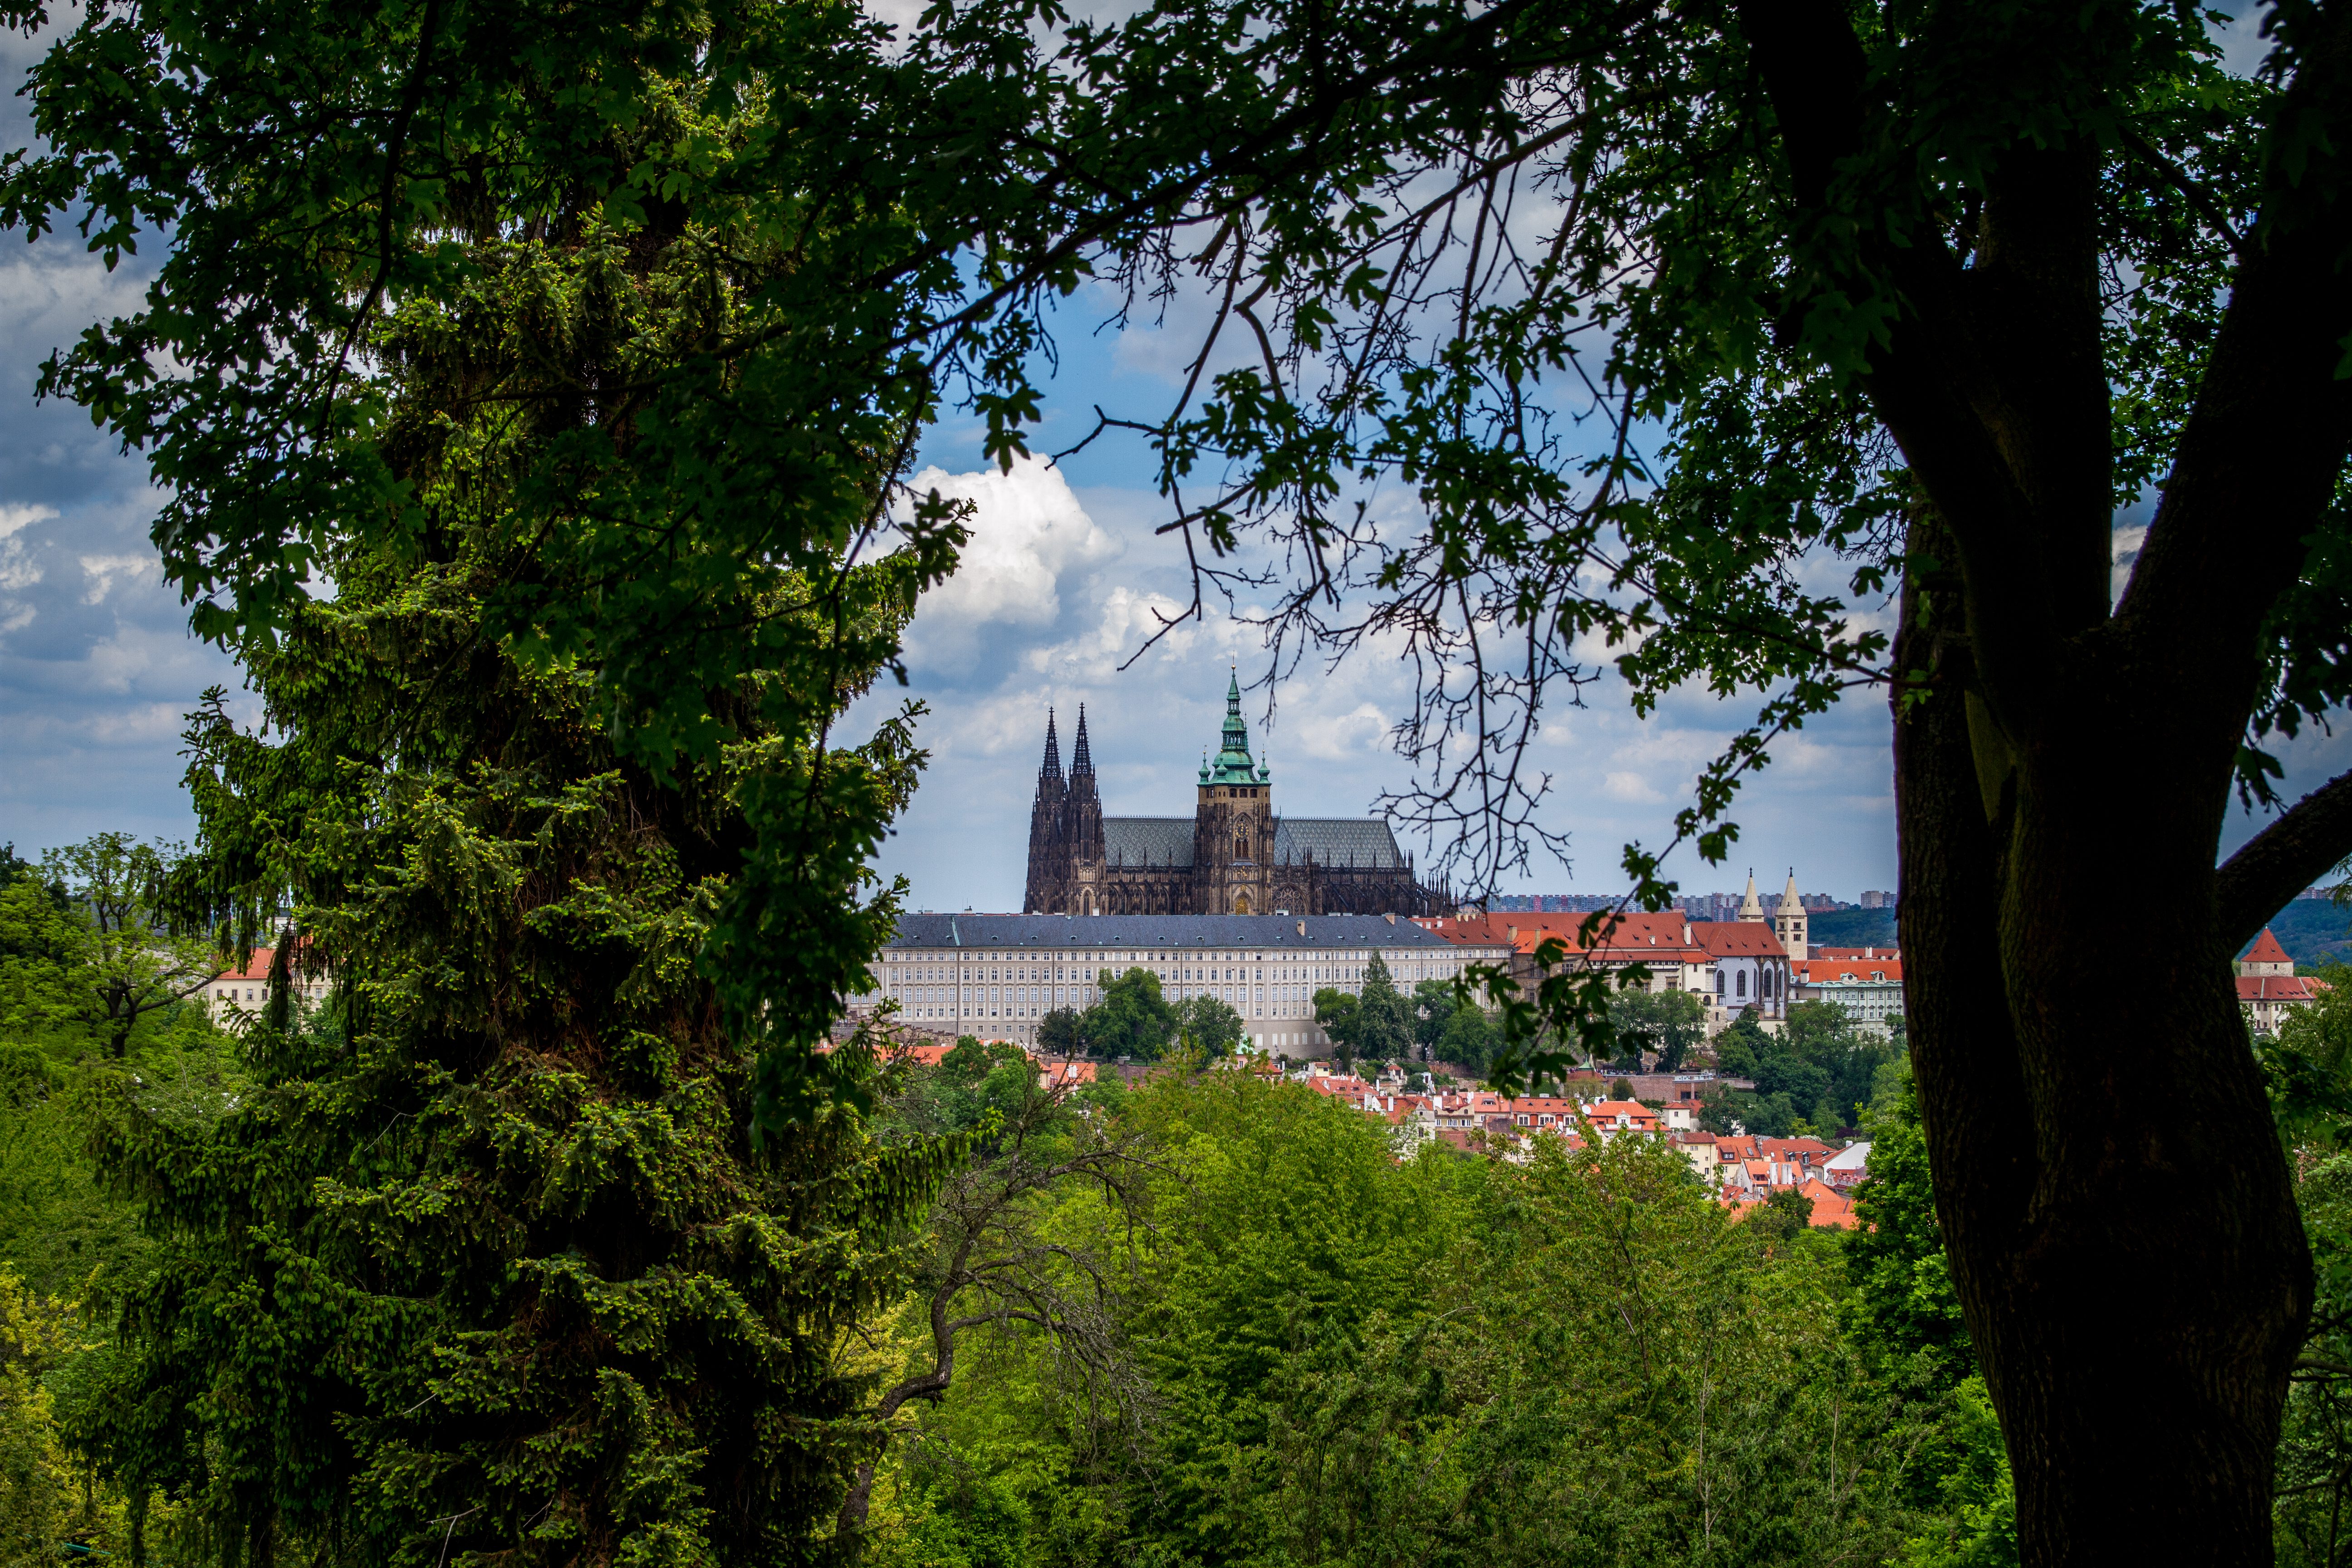
tree, architecture, plant, house, flower, town, old, city, urban, cityscape, travel, europe, tower, sightseeing, cathedral, prague, garden, outdoors, praga, st, famous, estate, republic, hradcany, czech, praha, vitus, woody plant